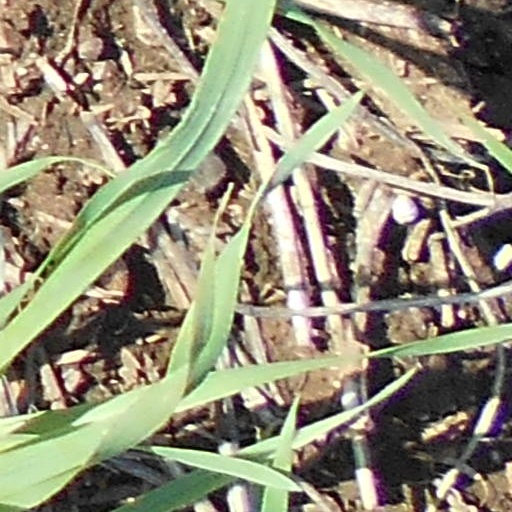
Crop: wheat